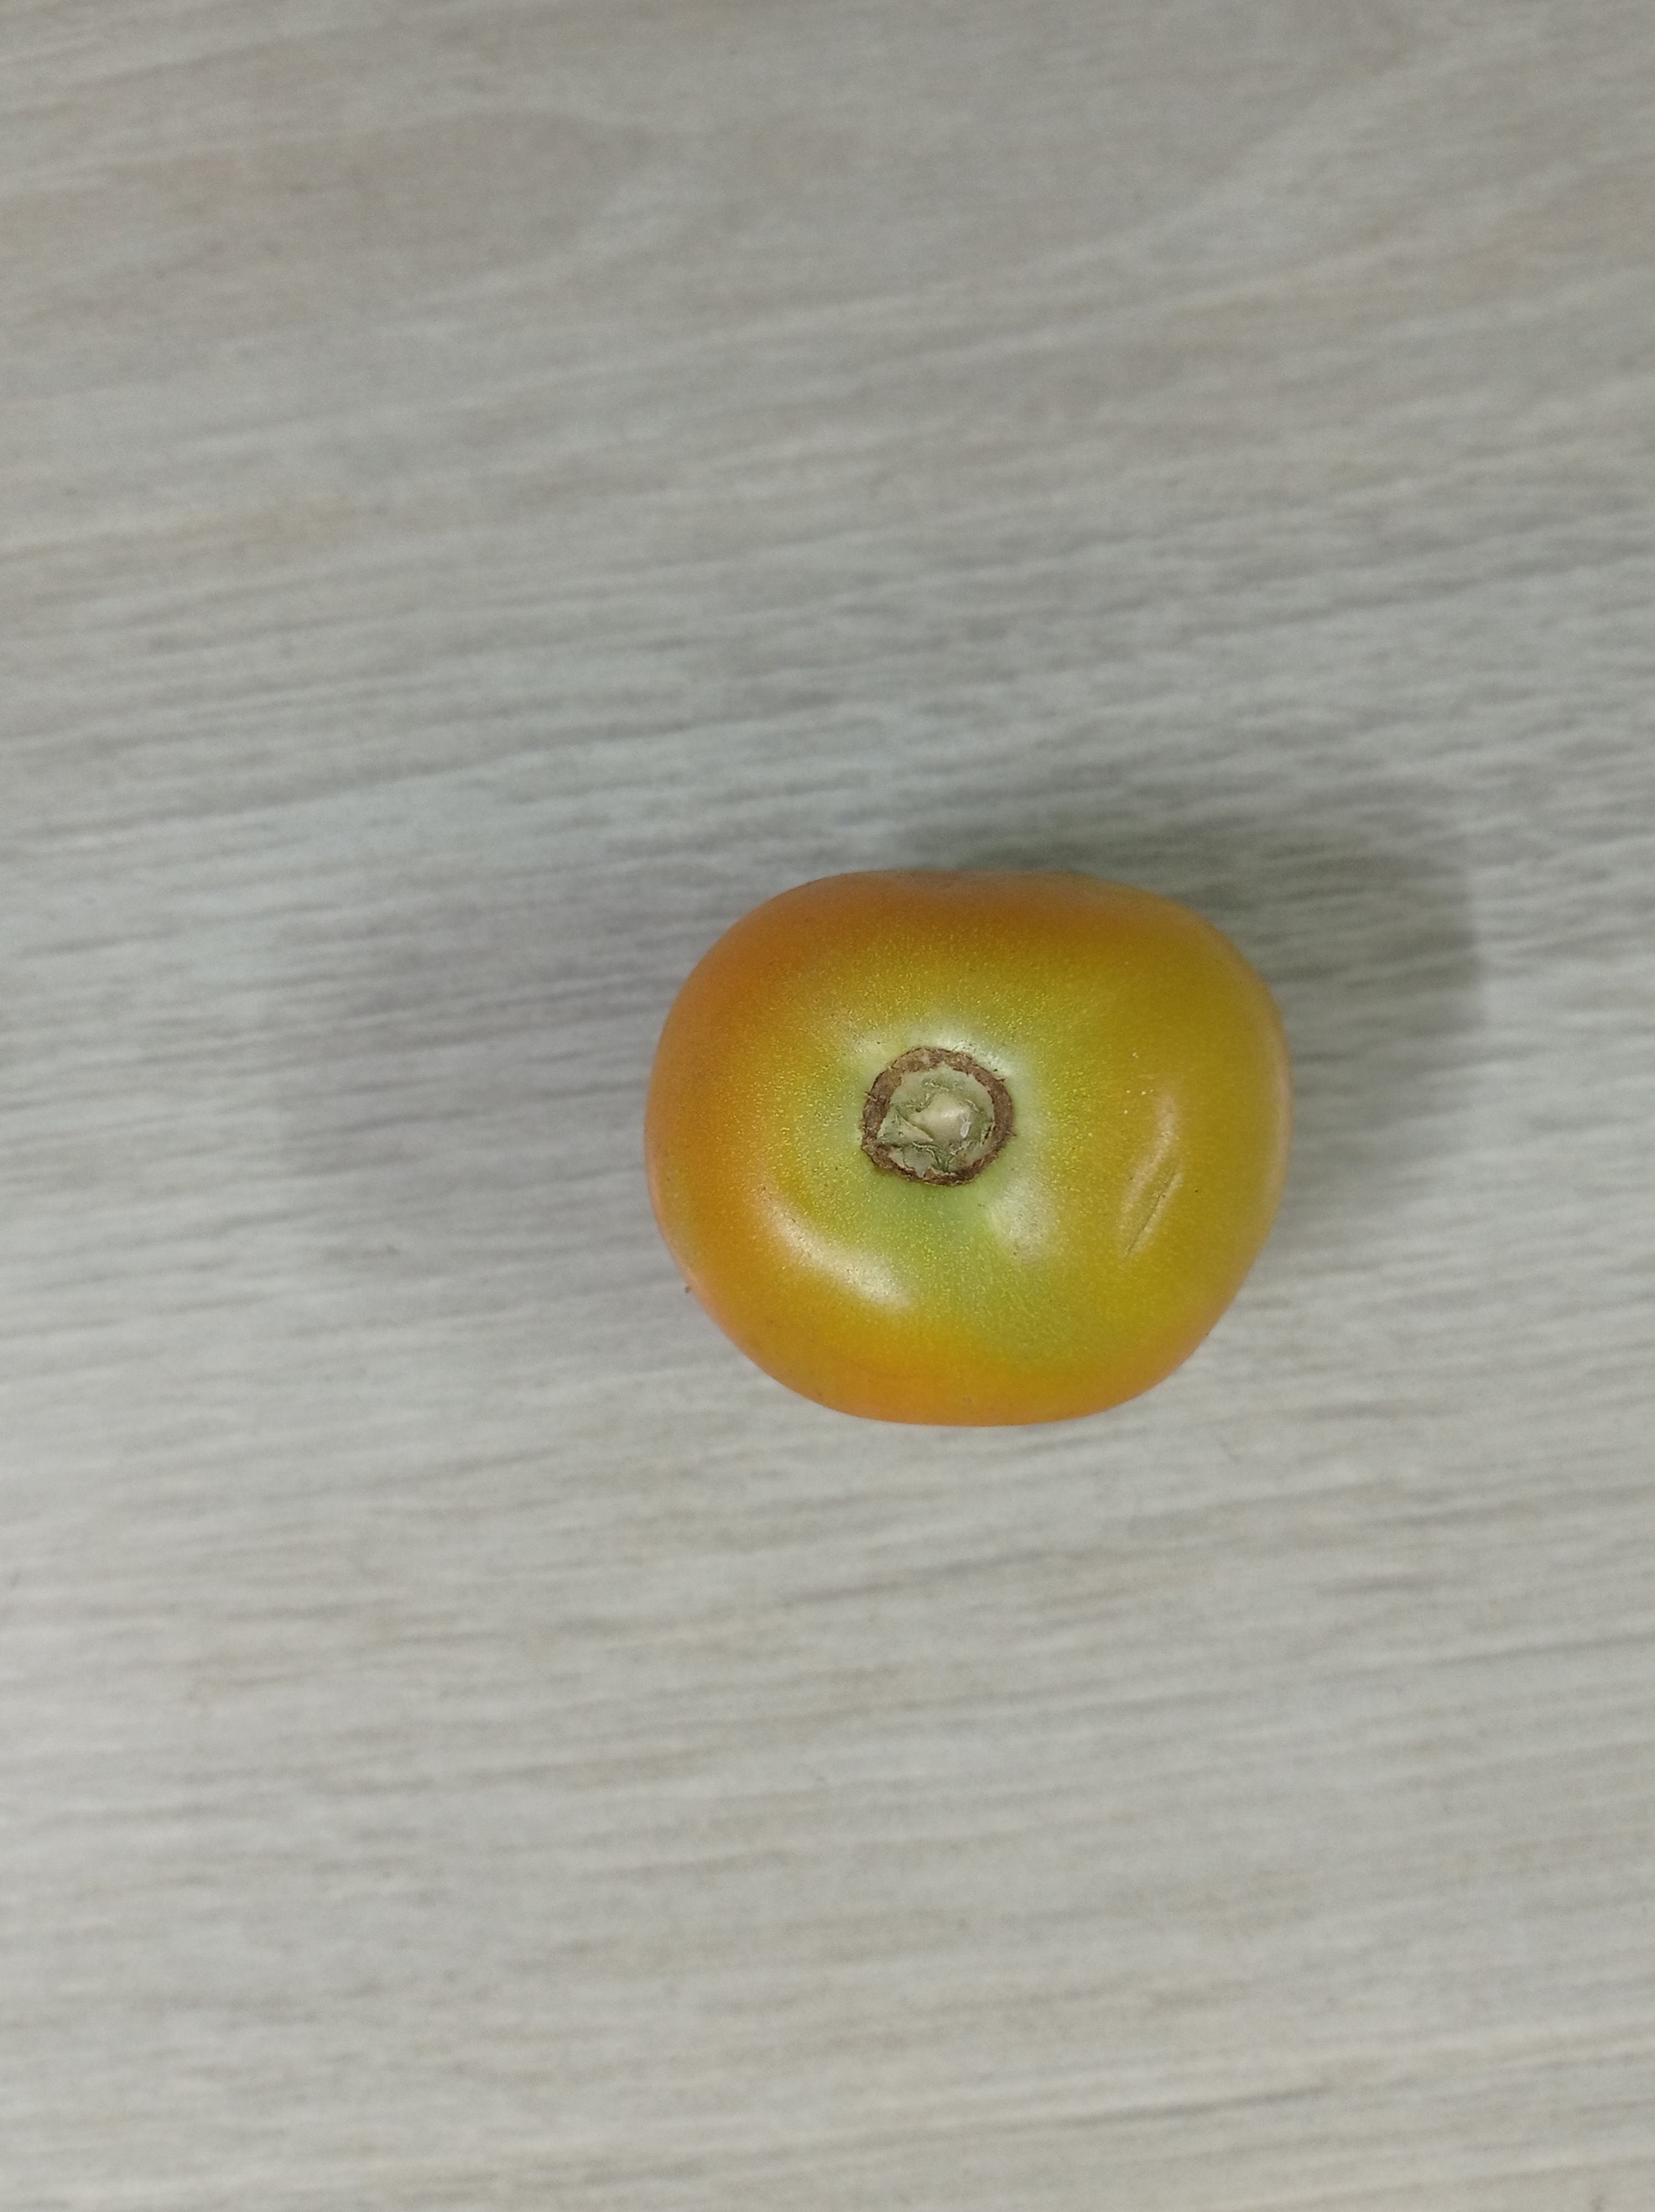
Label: Fresh